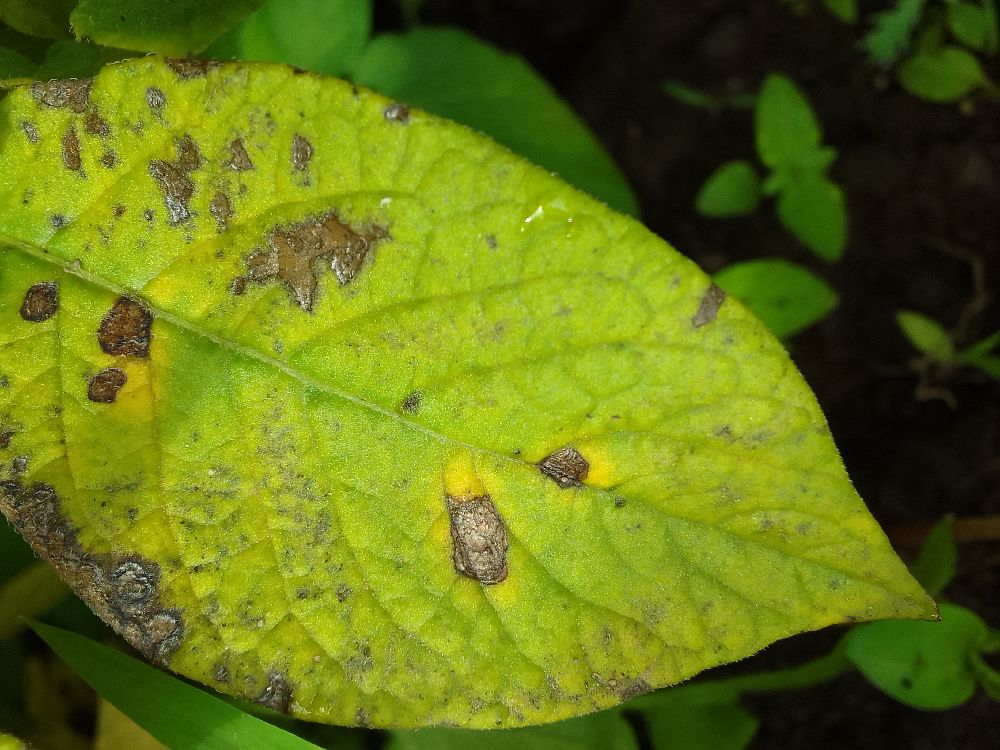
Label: Early blight